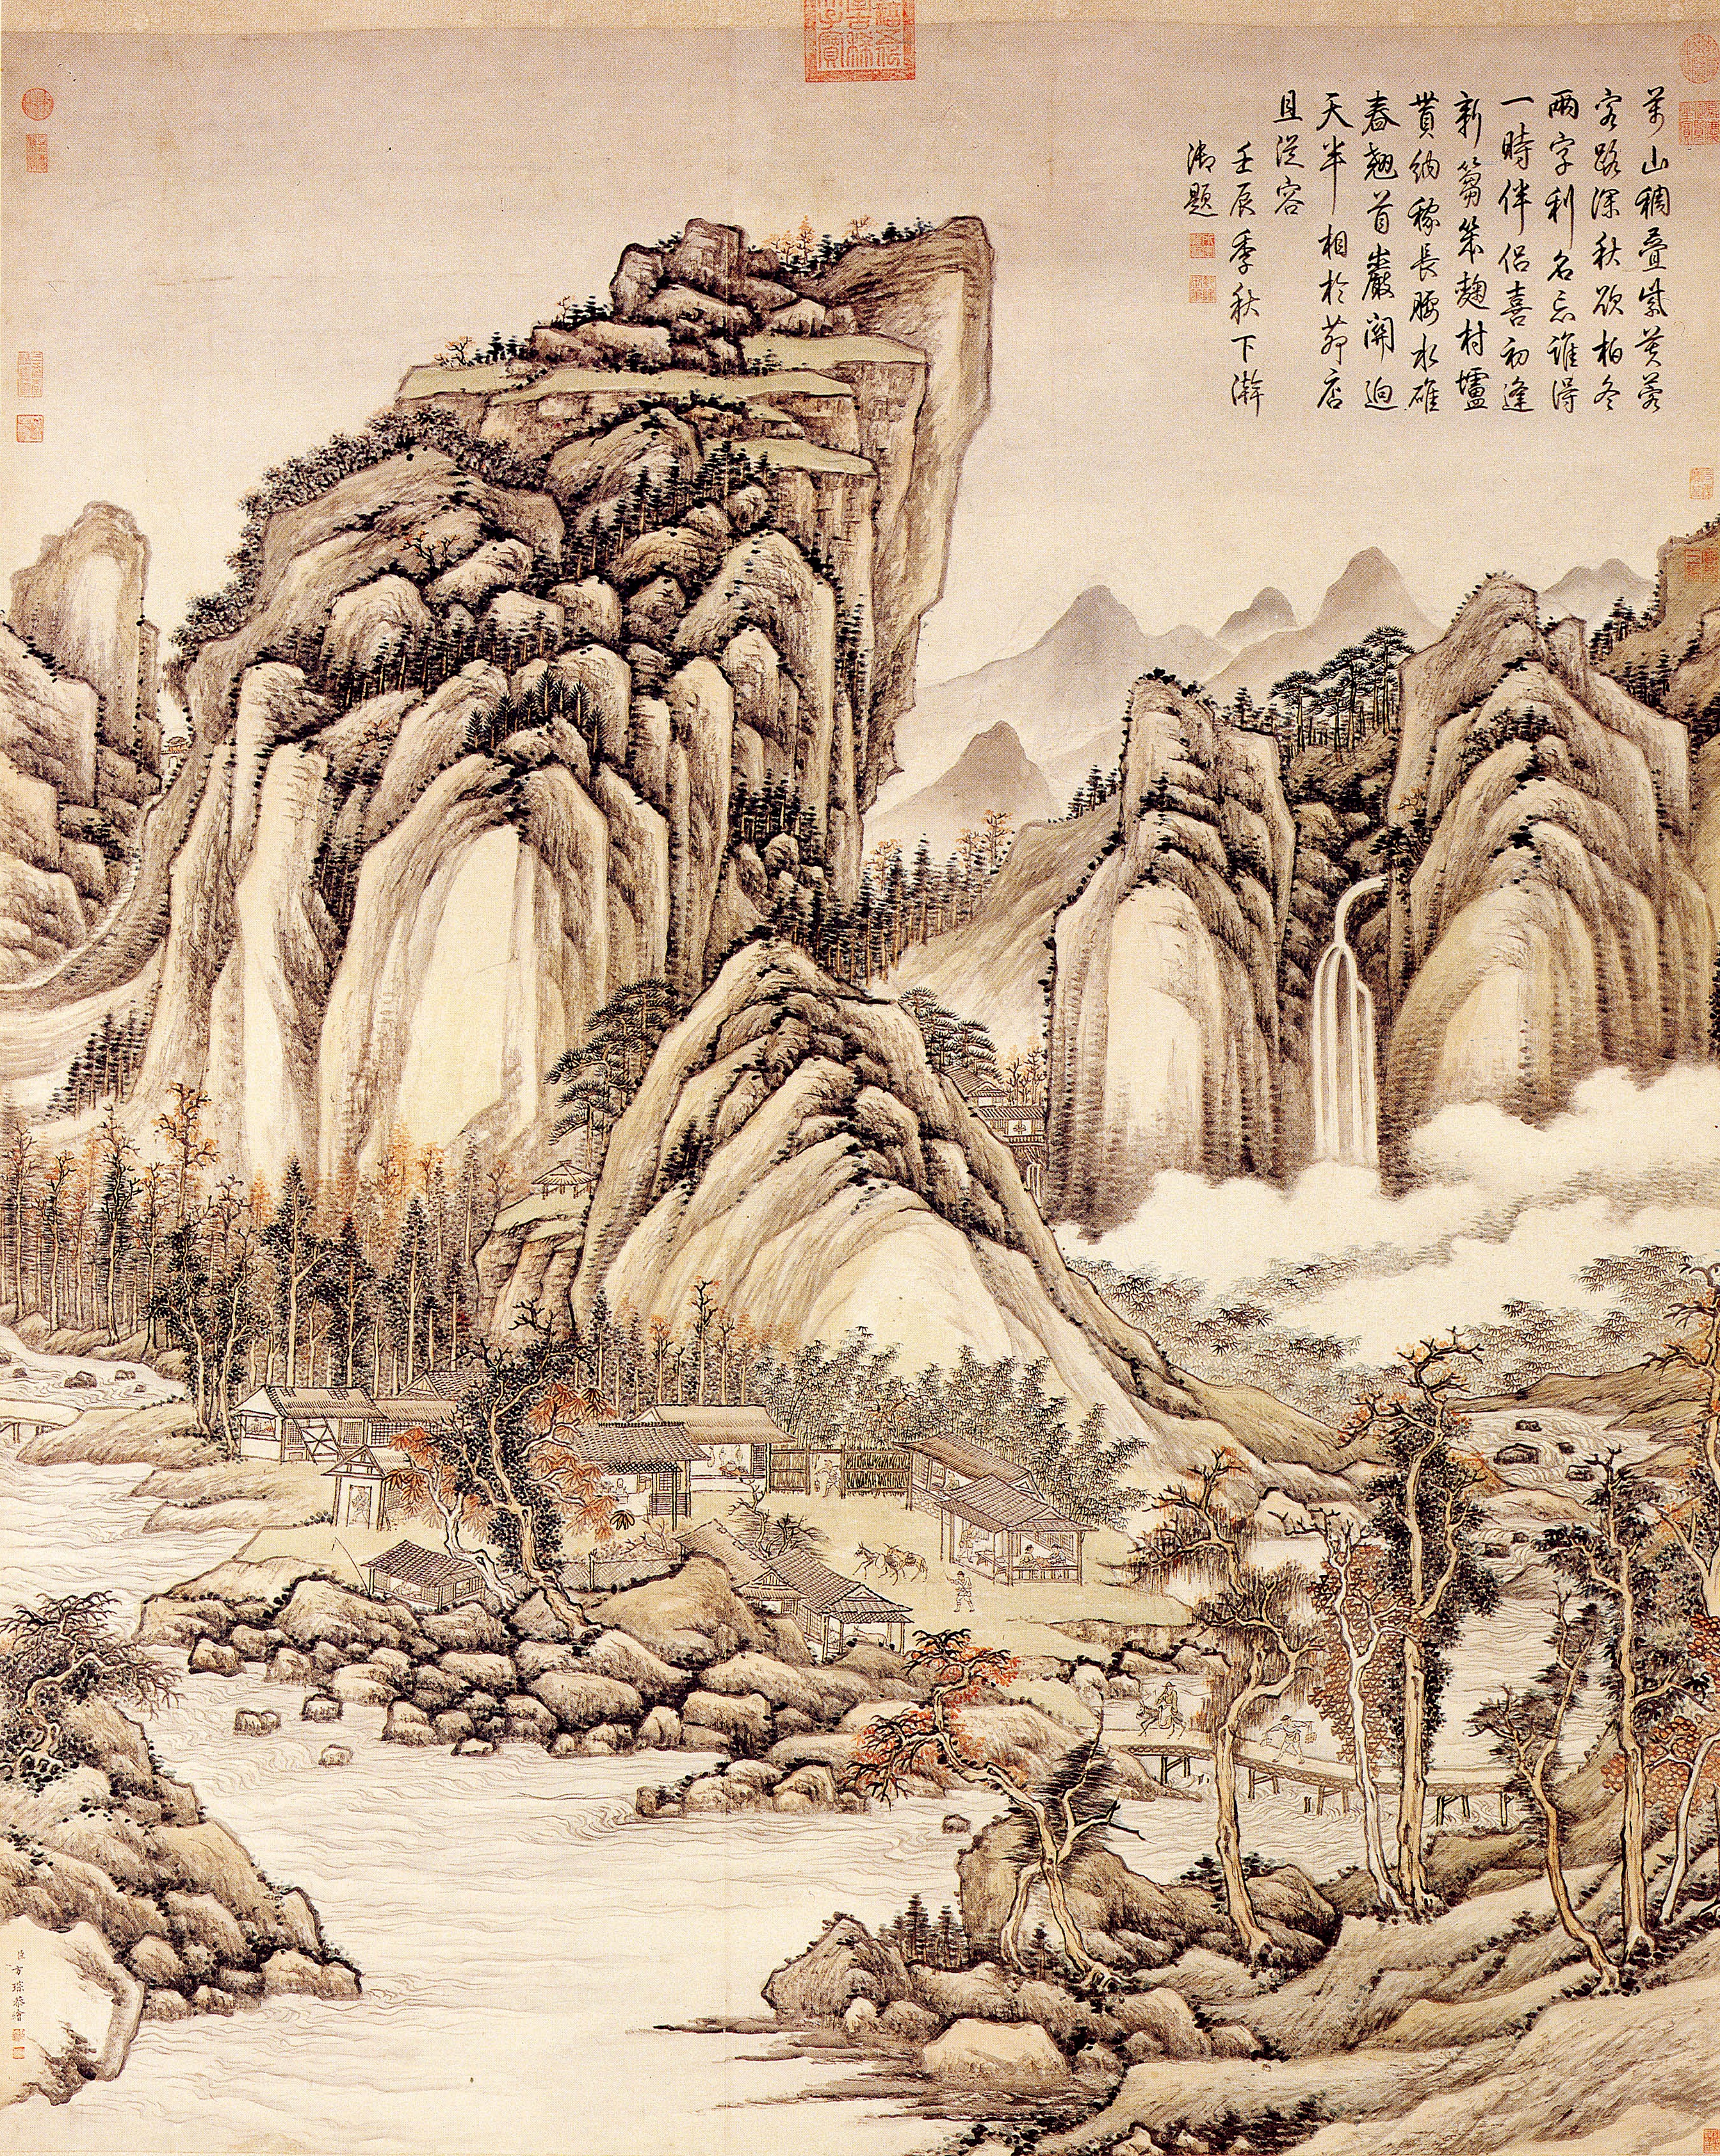
landscape, ink, art, sketch, drawing, tapestry, relief, mythology, ancient history, traditional chinese painting